Pitfour estate

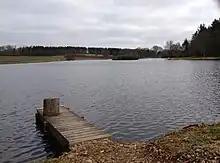
View across Pitfour Lake showing the central island

James Ferguson—known as the Sheriff, reflecting the post he held, recognised by the Society of Advocates—bought the Pitfour estate after selling the lands of Badifurrow. He had inherited Badifurrow after demanding that his uncle Robert Ferguson should appear in court if he wished to contest the inheritance. Robert, nicknamed the Plotter, was in hiding to avoid charges of treachery, and after his non-appearance in court James Ferguson's inheritance was confirmed in mid-June 1700. At that time, the estate contained only a small country house.